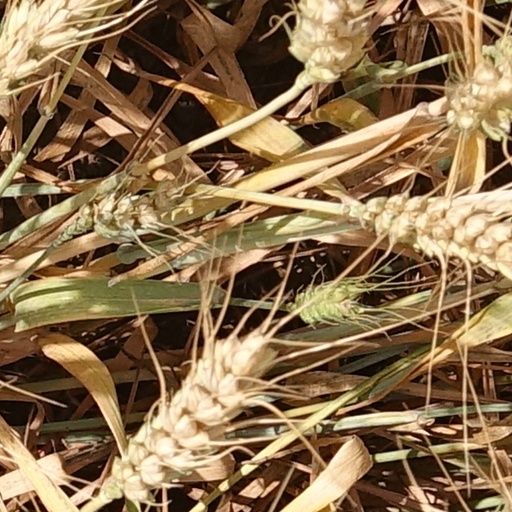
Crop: wheat